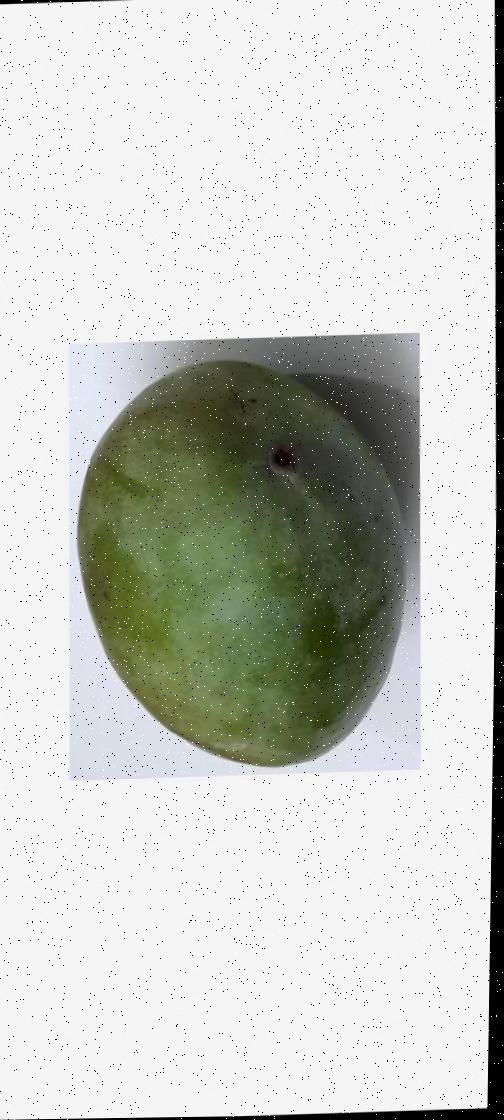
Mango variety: Amrapali